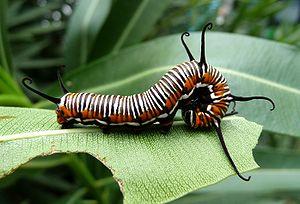
Chenille du papillon Euploea corinna, photo prise à Brisbane, Queensland, Australie. Español: Oruga de la mariposa Euploea corinna, foto sacada en Brisbane, Queensland, Australia.